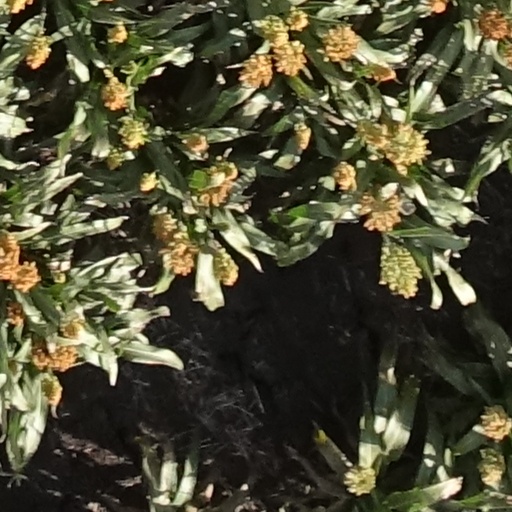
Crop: sorghum